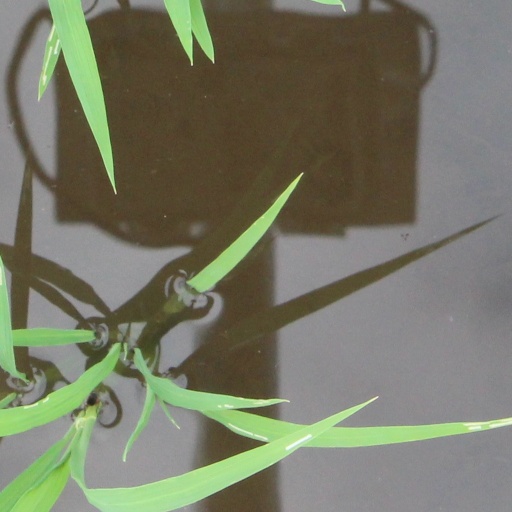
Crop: rice